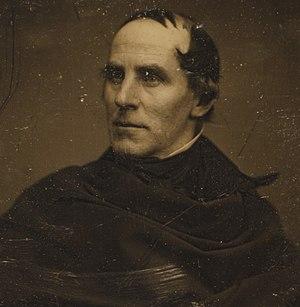
L'Hudson River School est un mouvement artistique informel né aux États-Unis au XIXᵉ siècle, initié par un groupe de peintres du paysage influencés par le romantisme et fascinés par la nature et les grands espaces américains.
Thomas Cole, né le 1ᵉʳ février 1801 à Bolton, Angleterre et mort le 11 février 1848 à Catskill, État de New York, est un artiste américain du XIXᵉ siècle. Il est considéré comme le fondateur de la Hudson River School, école de peinture qui s'épanouit aux États-Unis dans la seconde moitié du XIXᵉ siècle. Les œuvres de Cole et ses amis se caractérisent par leur rendu réaliste et minutieux des paysages américains, notamment des régions sauvages, et témoignent à la fois de l'influence du romantisme et du naturalisme.